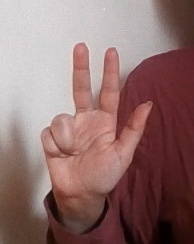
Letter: al